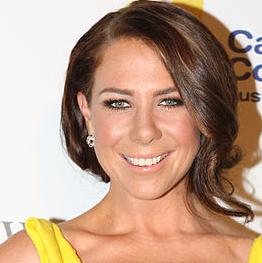
Age: 33